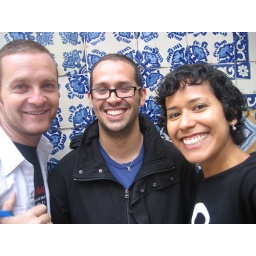
Eric, Misha, Me in front of the blue house again